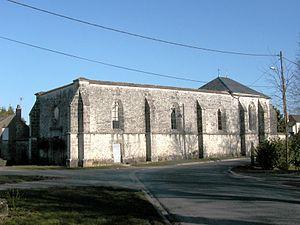
Vue d'ensemble de la chapelle d'Arbouville (Rouvray-Saint-Denis)
Rouvray-Saint-Denis est une commune française située dans le département d'Eure-et-Loir, en région Centre-Val de Loire.